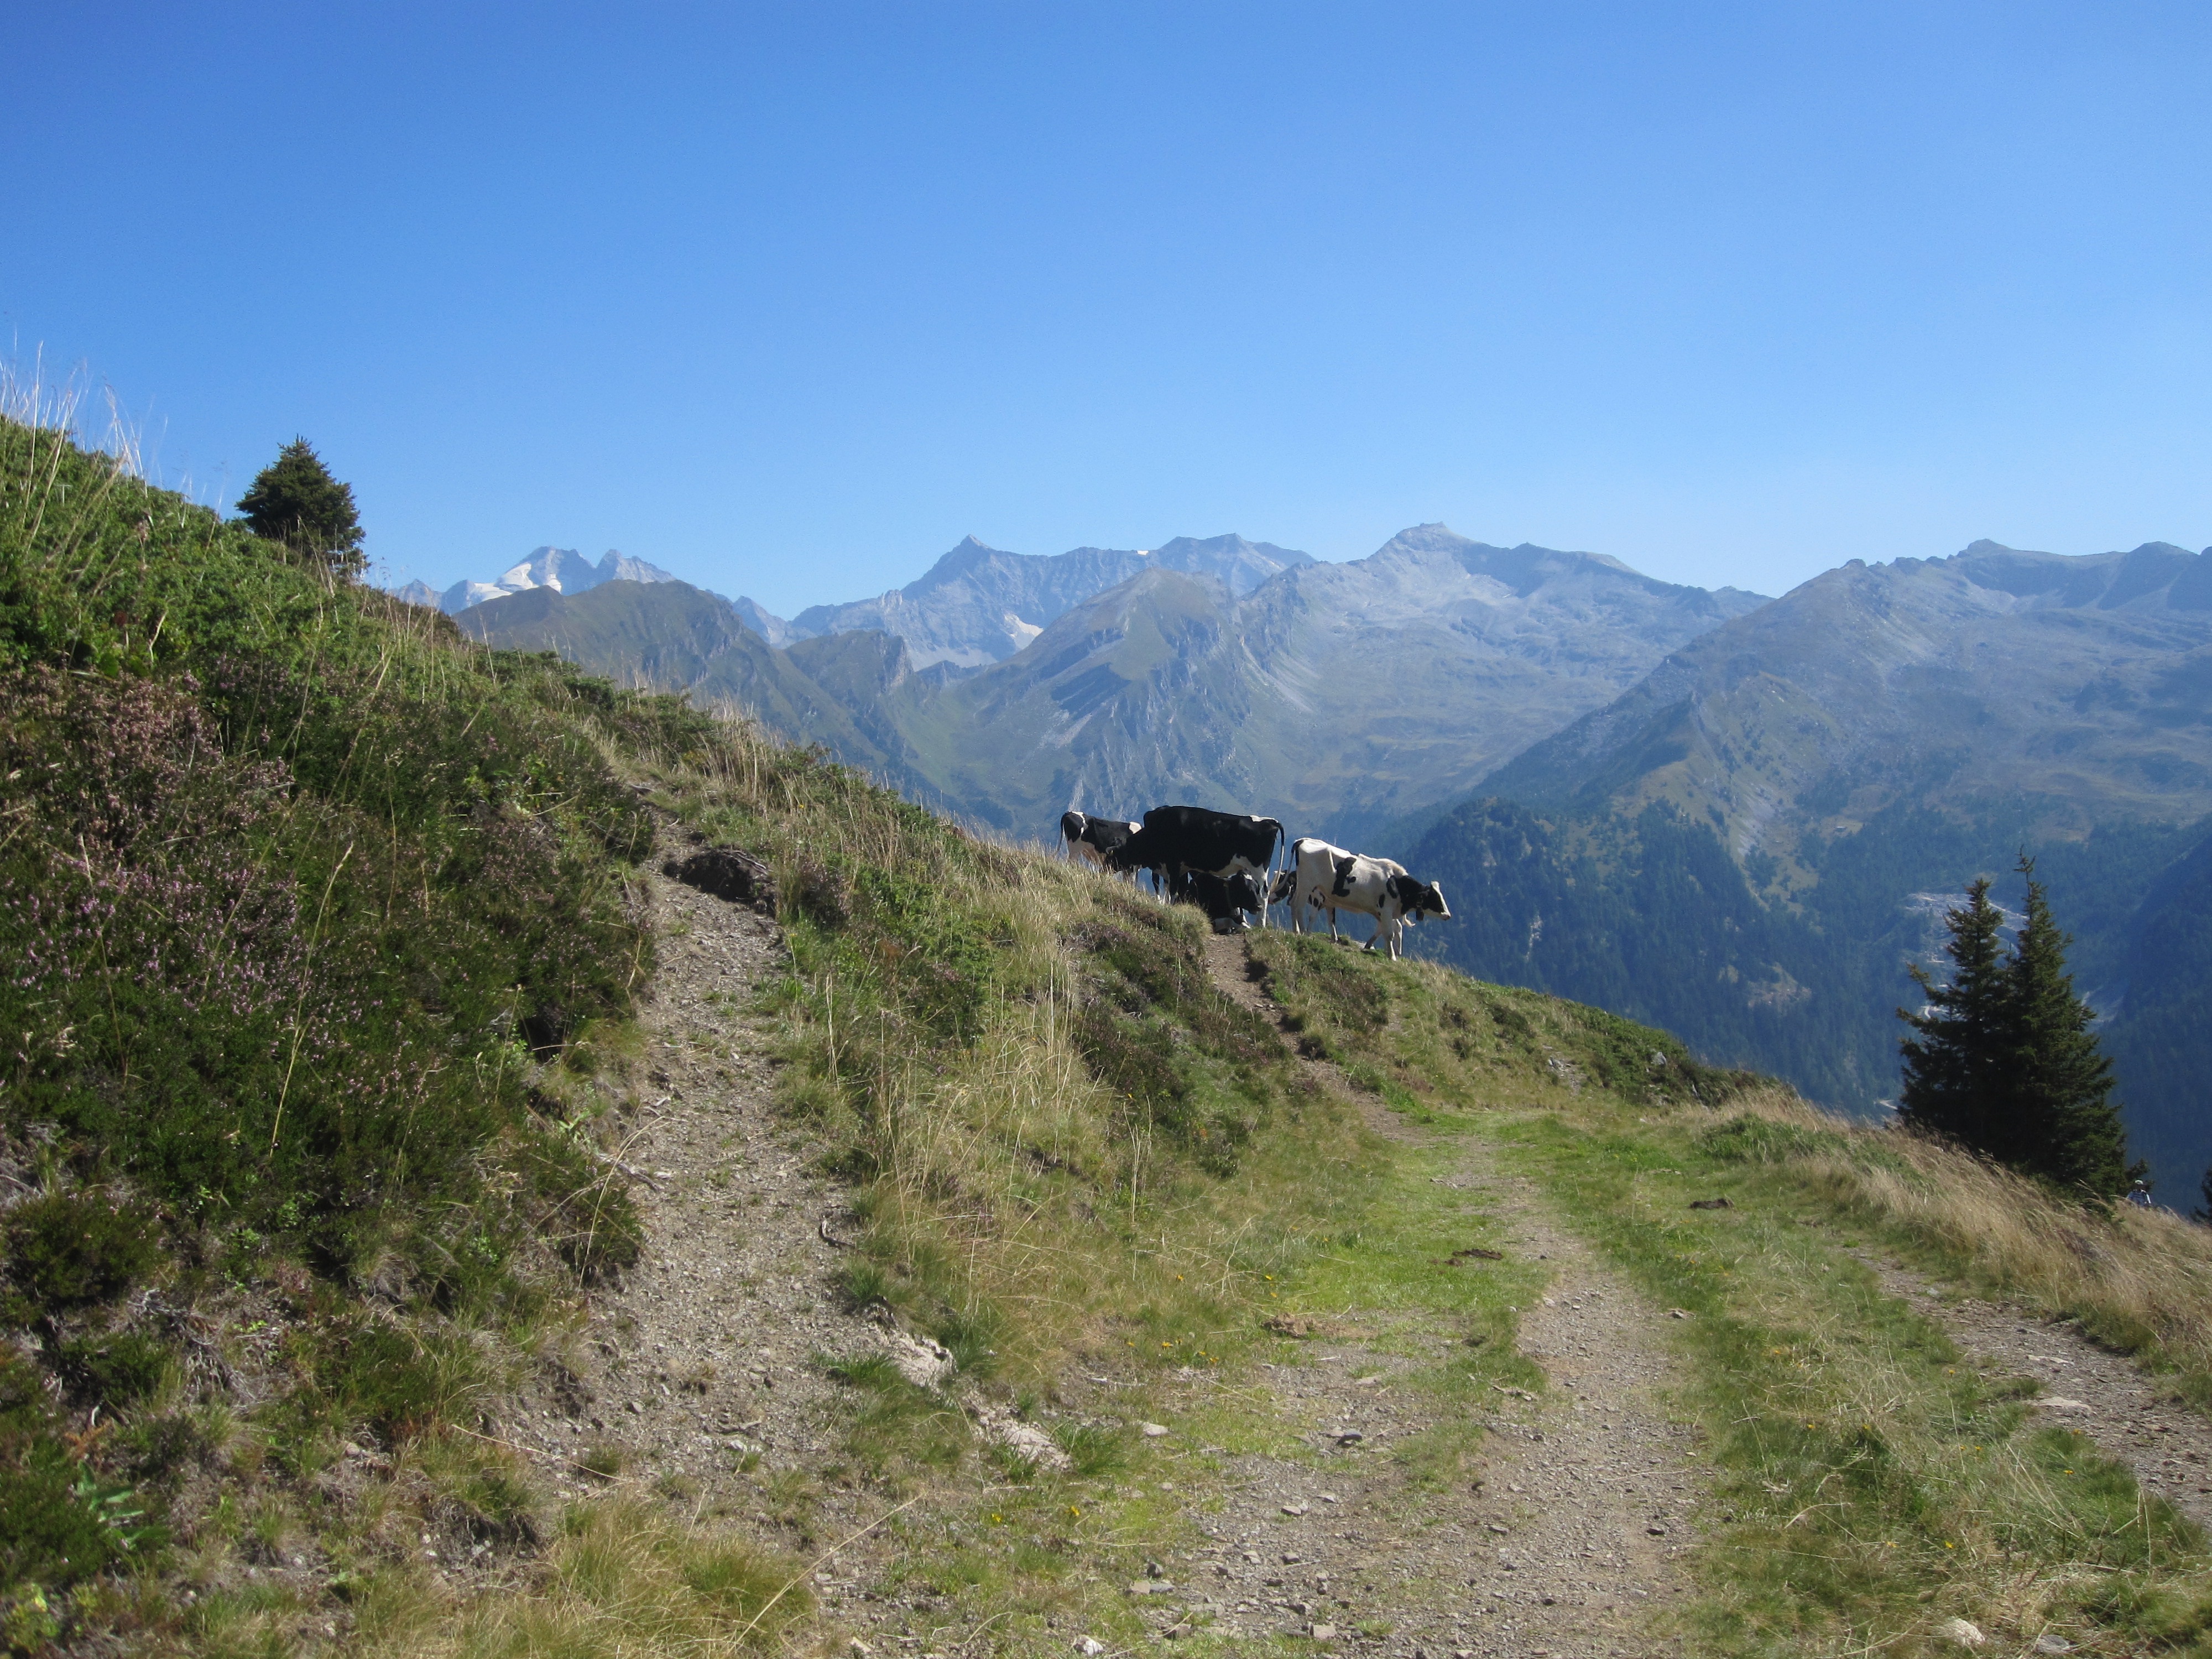
landscape, rock, wilderness, walking, mountain, hiking, trail, adventure, valley, mountain range, summer, hike, livestock, italy, alpine, ridge, summit, cows, mountains, alps, backpacking, plateau, fell, dolomites, landform, south tyrol, mountain pass, mountainous landforms